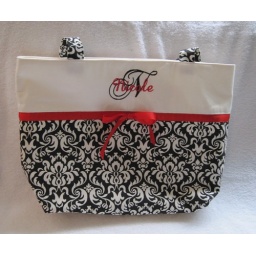
black and ivory bottom and ivory top separated by red ribbon and bow. Bridesmaid's initial embroidered in black and name embroidered in red